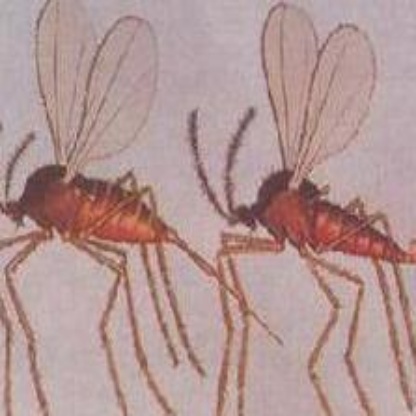
Nhãn: Sâu năn ( Muỗi hành )(Rice Gall Midge)